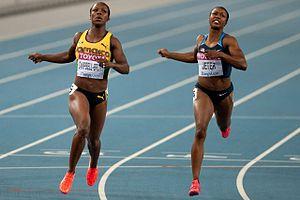
Veronica Campbell-Brown, née le 15 mai 1982 à Trelawny, est une athlète jamaïquaine pratiquant le sprint. Elle est triple championne olympique, auteure d'un doublé sur 200 m et championne du monde du 100 m en 2007 à Osaka et du 200 m en 2011 à Daegu. Son record personnel sur 100 m est de 10 s 76 et sur 200 m, 21 s 74. Elle est mariée avec Omar Brown depuis 2007.
L'épreuve du 200 mètres féminin des championnats du monde de 2011 s'est déroulée les 2 et 3 septembre 2011 dans le Stade de Daegu en Corée du Sud. Elle est remportée par la Jamaïcaine Veronica Campbell-Brown.
Carmelita Jeter est une athlète américaine spécialiste des épreuves de sprint. Titrée sur 100 mètres et sur le relais 4 × 100 m lors des Championnats du monde 2011, à Daegu, elle devient championne olympique du relais 4 × 100 m en 2012 à Londres en établissant un nouveau record du monde en 40 s 82, associée à ses compatriotes Tianna Madison, Allyson Felix et Bianca Knight.